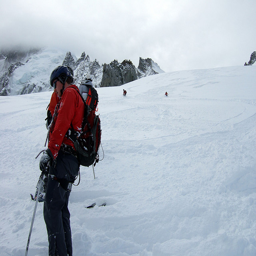
A man in red jacket in skis standing on a slope.
Alpine skier standing at lower end of slope..
A man in hiking gear stands on a snowy mountain.
People are skiing down a snow covered hill.
Two skiers are standing on a steep, snow covered slope.